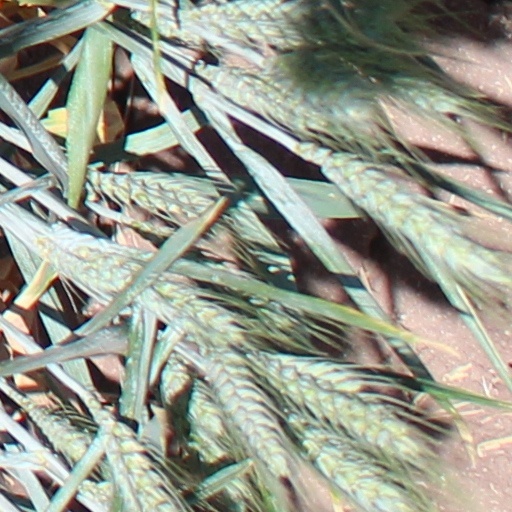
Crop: wheat